Answer in natural language. Consider the 3D positions of the objects in the scene and not just the 2D positions in the image. Is the centerpoint of  black rectangular countertop at a higher height than Window? Choose between the following options: no or yes
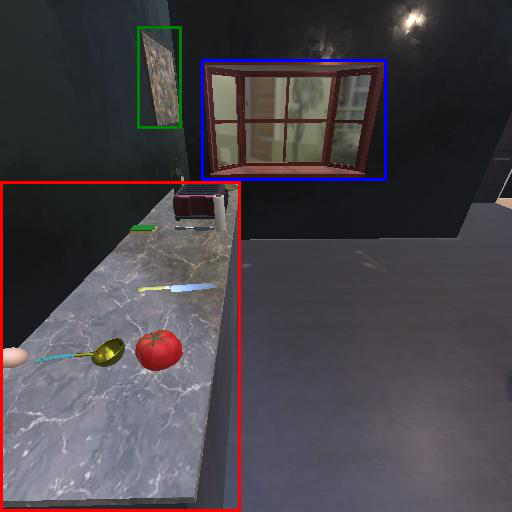
<answer>no</answer>